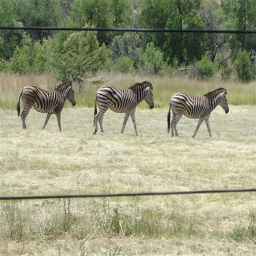
this is a herd of zebras running on the grass
Three zebras walking a straight line through an open field.
three zebras walking in a line by some tall grass
three zeebras all walking together in a row.
A small herd of three zebras behind a fence.